Abenaki mythology

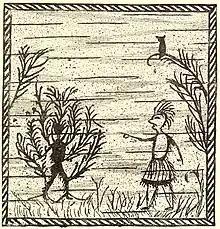
Gluskab turning a man into a cedar tree (scraping on birchbark by Tomah Joseph 1884)

The main character noted for being responsible for the care of Gici Niwaskw’s creations and the transition between the three ages is Gluskab, known by different names such as Glooscap, Glooskap, Gluskabe, and Klooskomba throughout the various Abenaki branch tribes. While not a full deity within the mythology Gluskab is characterized as a being with supernatural powers who uses them to make life easier for humankind while maintaining a fondness for trickery and playing pranks on people.